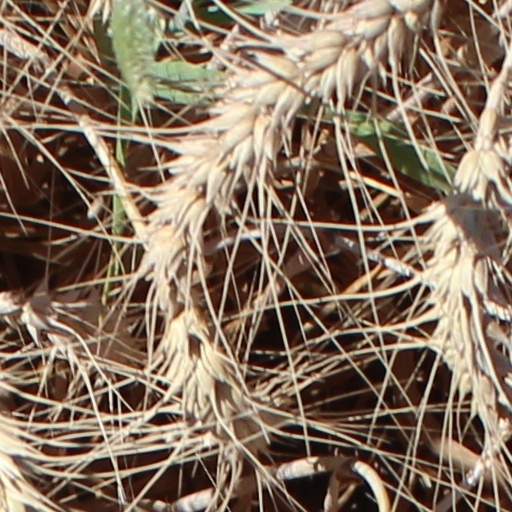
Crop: wheat